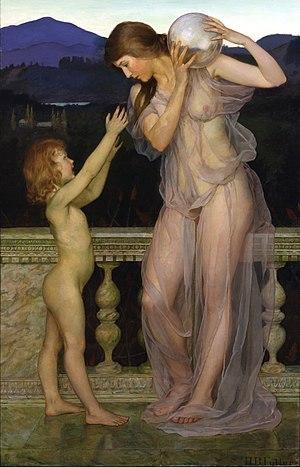
Henry Brown Fuller, né en 1867 à Deerfield dans le Massachusetts et décédé en 1934 à La Nouvelle-Orléans en Louisiane aux États-Unis, est un peintre américain, connu pour ces œuvres classiques et allégoriques.